2021 World Series of Poker

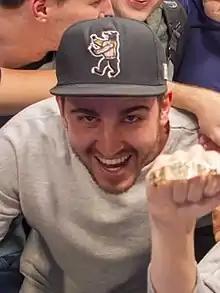
Main Event champion Koray Aldemir

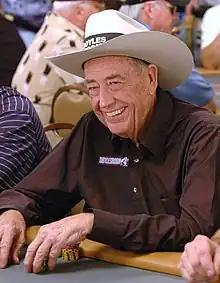
Doyle Brunson made his first appearance at the Main Event since 2013

The $10,000 No Limit Hold'em Main Event began on November 4. The total number of entries in the Main Event were 6,650, the fewest since 2012, excluding the 2020 Main Event, which was impacted by the COVID-19 pandemic.